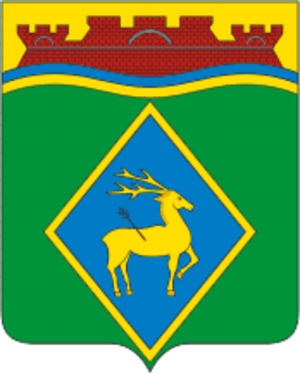
Belaïa Kalitva est une ville de l'oblast de Rostov, en Russie, et le centre administratif du raïon de Belaïa Kalitva. Sa population s'élevait à 42 441 habitants en 2013.